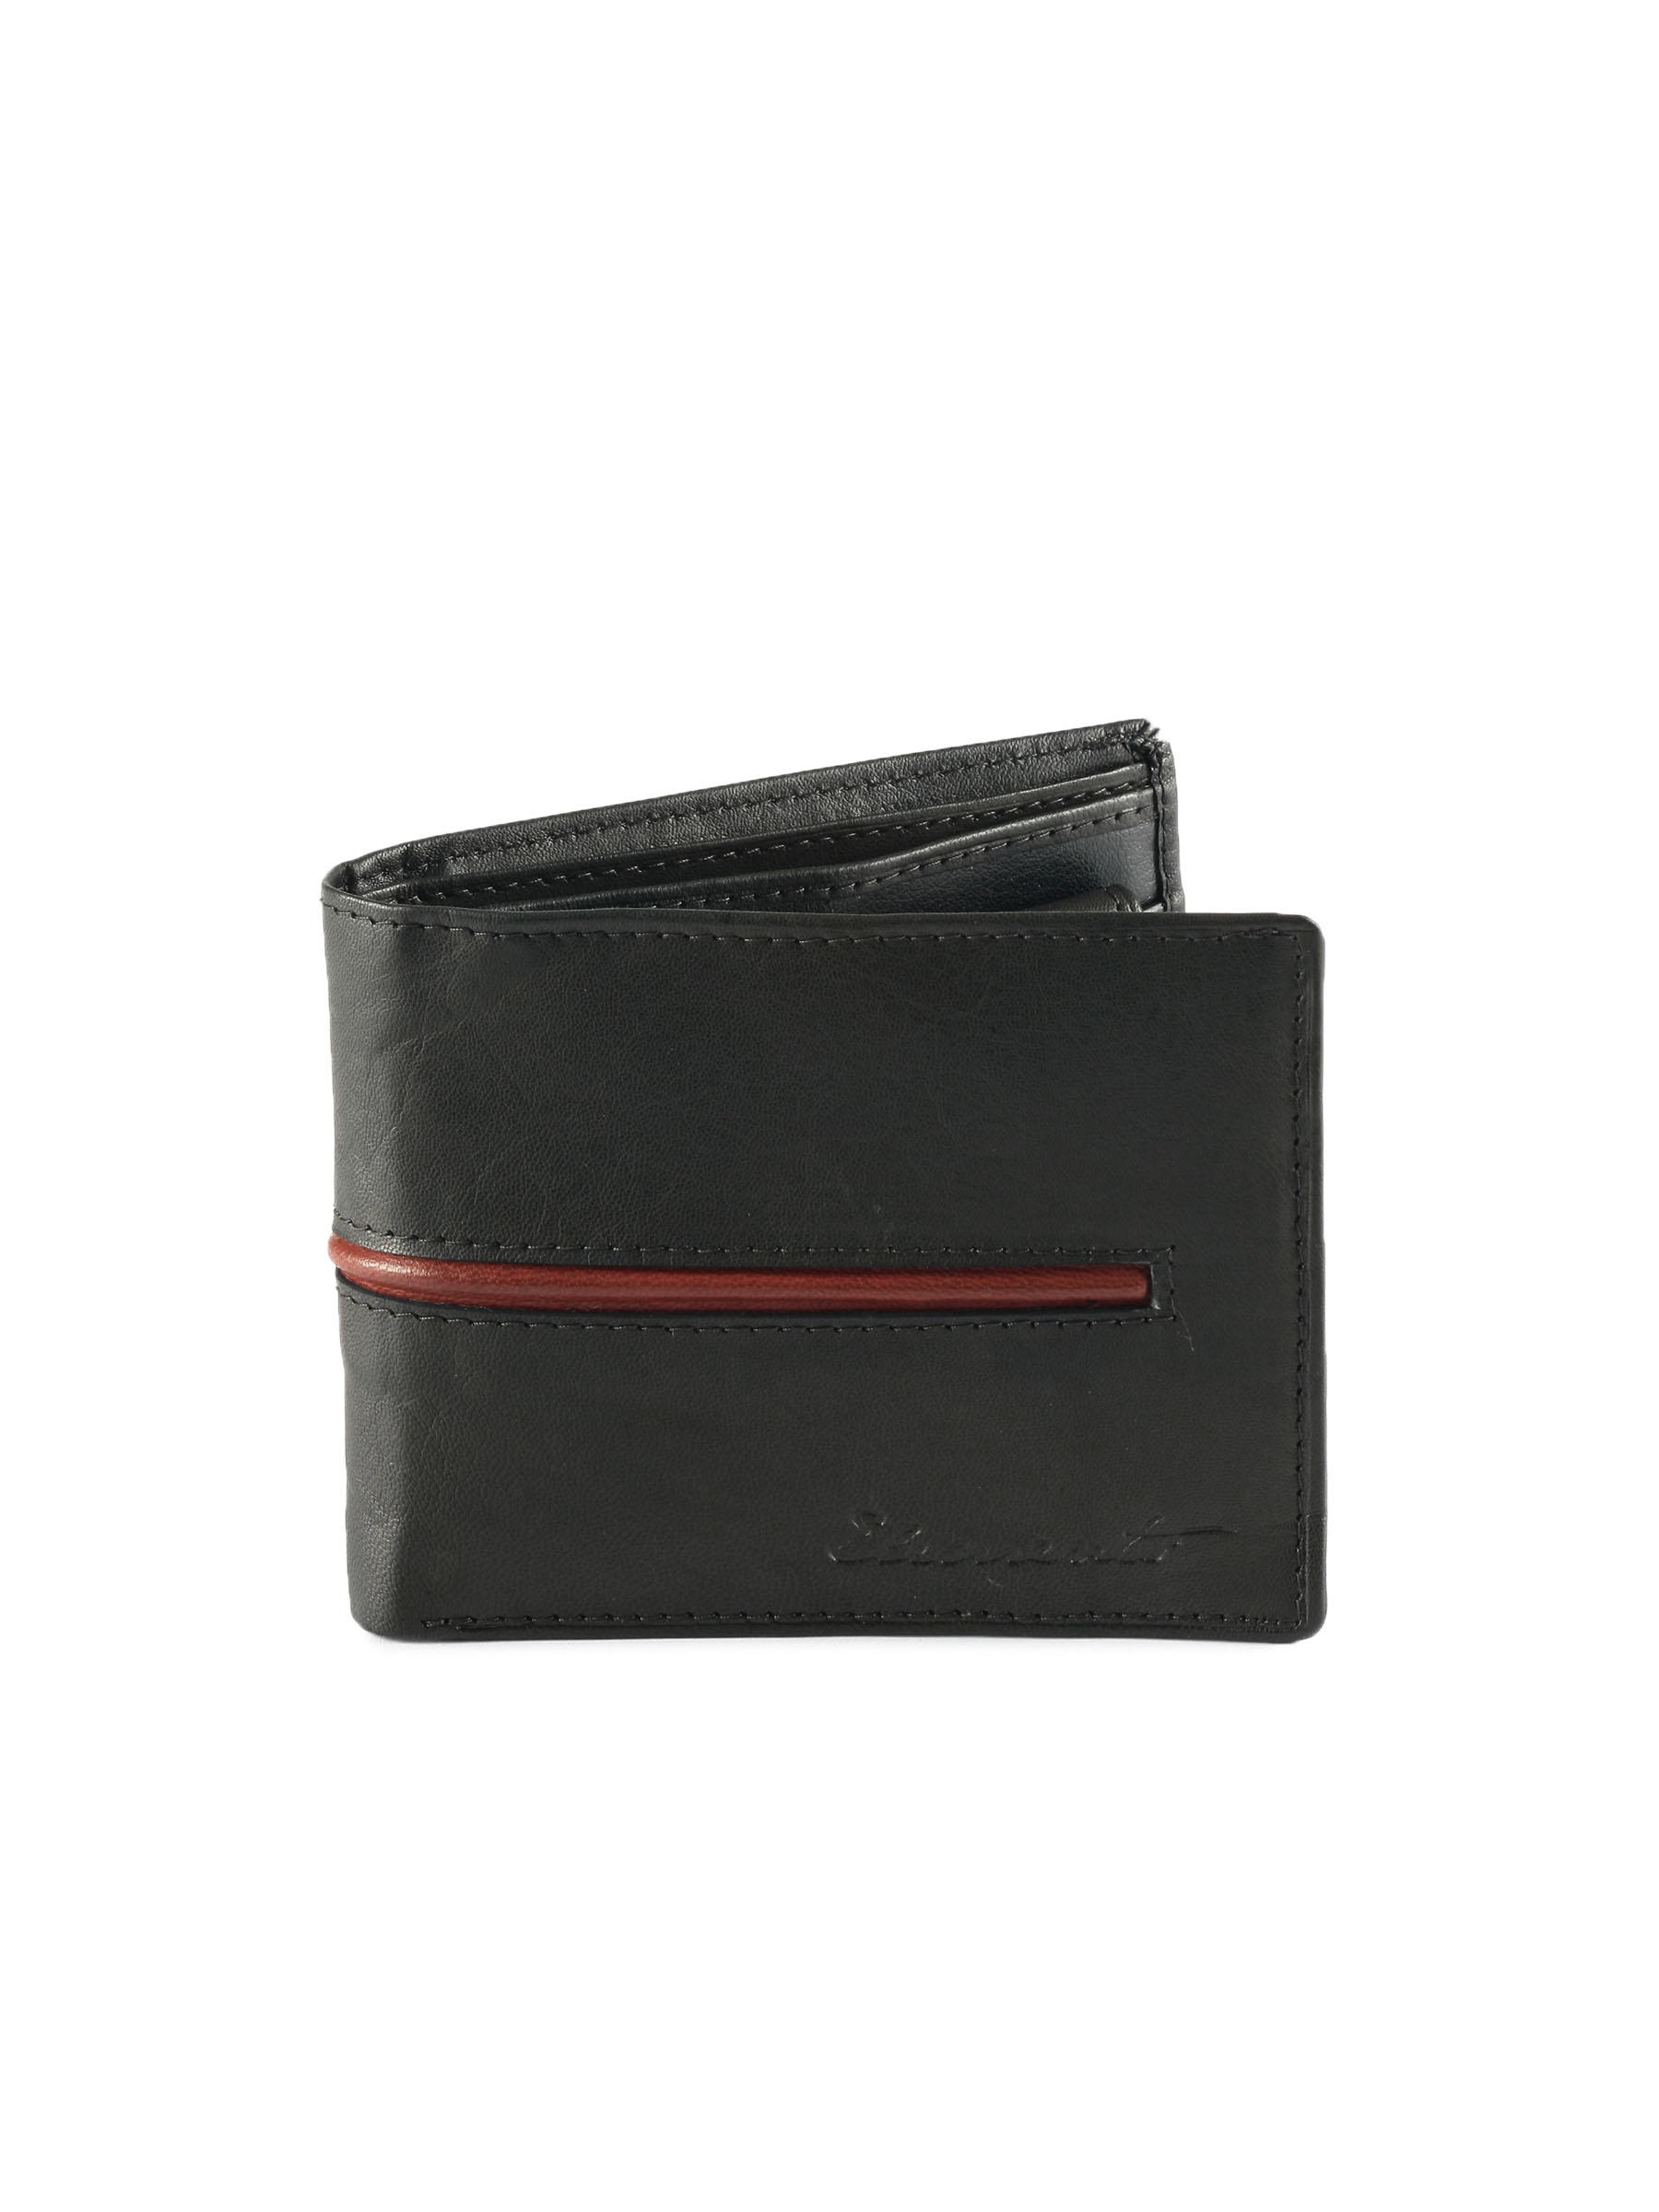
Peter England Men Elements Black Wallet
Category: Accessories / Wallets / Wallets
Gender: Men
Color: Black
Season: Summer 2009
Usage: Casual